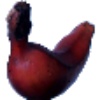
Label: red_banana